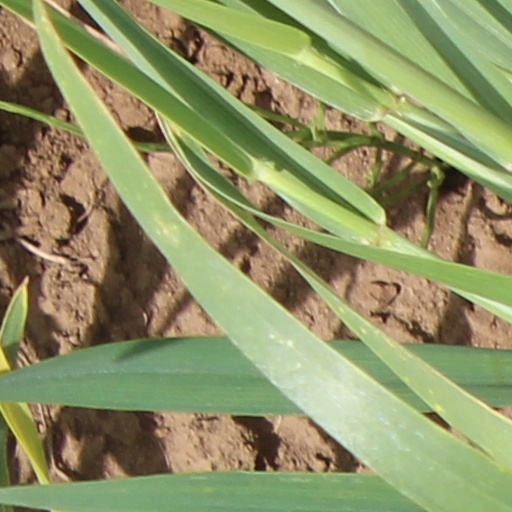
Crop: wheat